Jonathan Strange & Mr Norrell

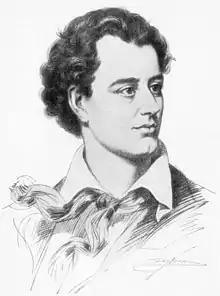
Drawing of man's head, turned to the right, with curly dark hair.

Reviewers variously describe "Jonathan Strange & Mr Norrell" as a fantasy novel, an alternative history, a historical fiction, or as a combination of these styles. Clarke herself says, "I think the novel is viewed as something new ... blending together a few genres – such as fantasy and adventure and pastiche historical – plus there's the whole thing about slightly knowing footnotes commenting on the story." She explains in an interview that she was particularly influenced by the historical fiction of Rosemary Sutcliff as well as the fantasies of Ursula K. Le Guin and Alan Garner, and that she loves the works of Austen.